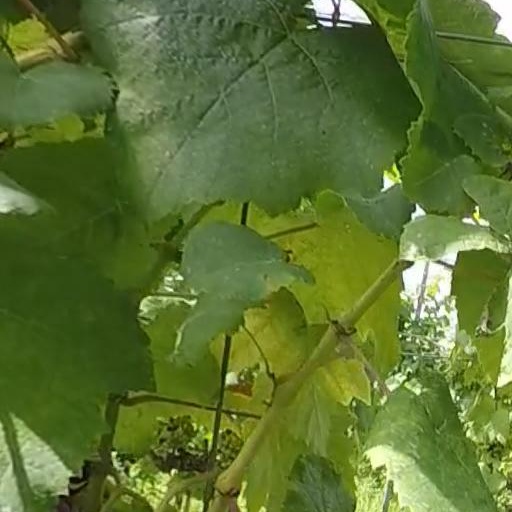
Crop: grape